Economy of the Philippines

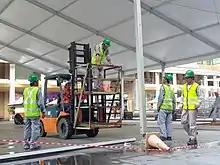
Filipino men at work in Brunei

As a newly industrialized country, the Philippines is still an economy with a large agricultural sector; however, the country's service industry has expanded recently. Much of the industrial sector is based on processing and assembly operations in the manufacturing of electronics and other high-tech components, usually from foreign multinational corporations.